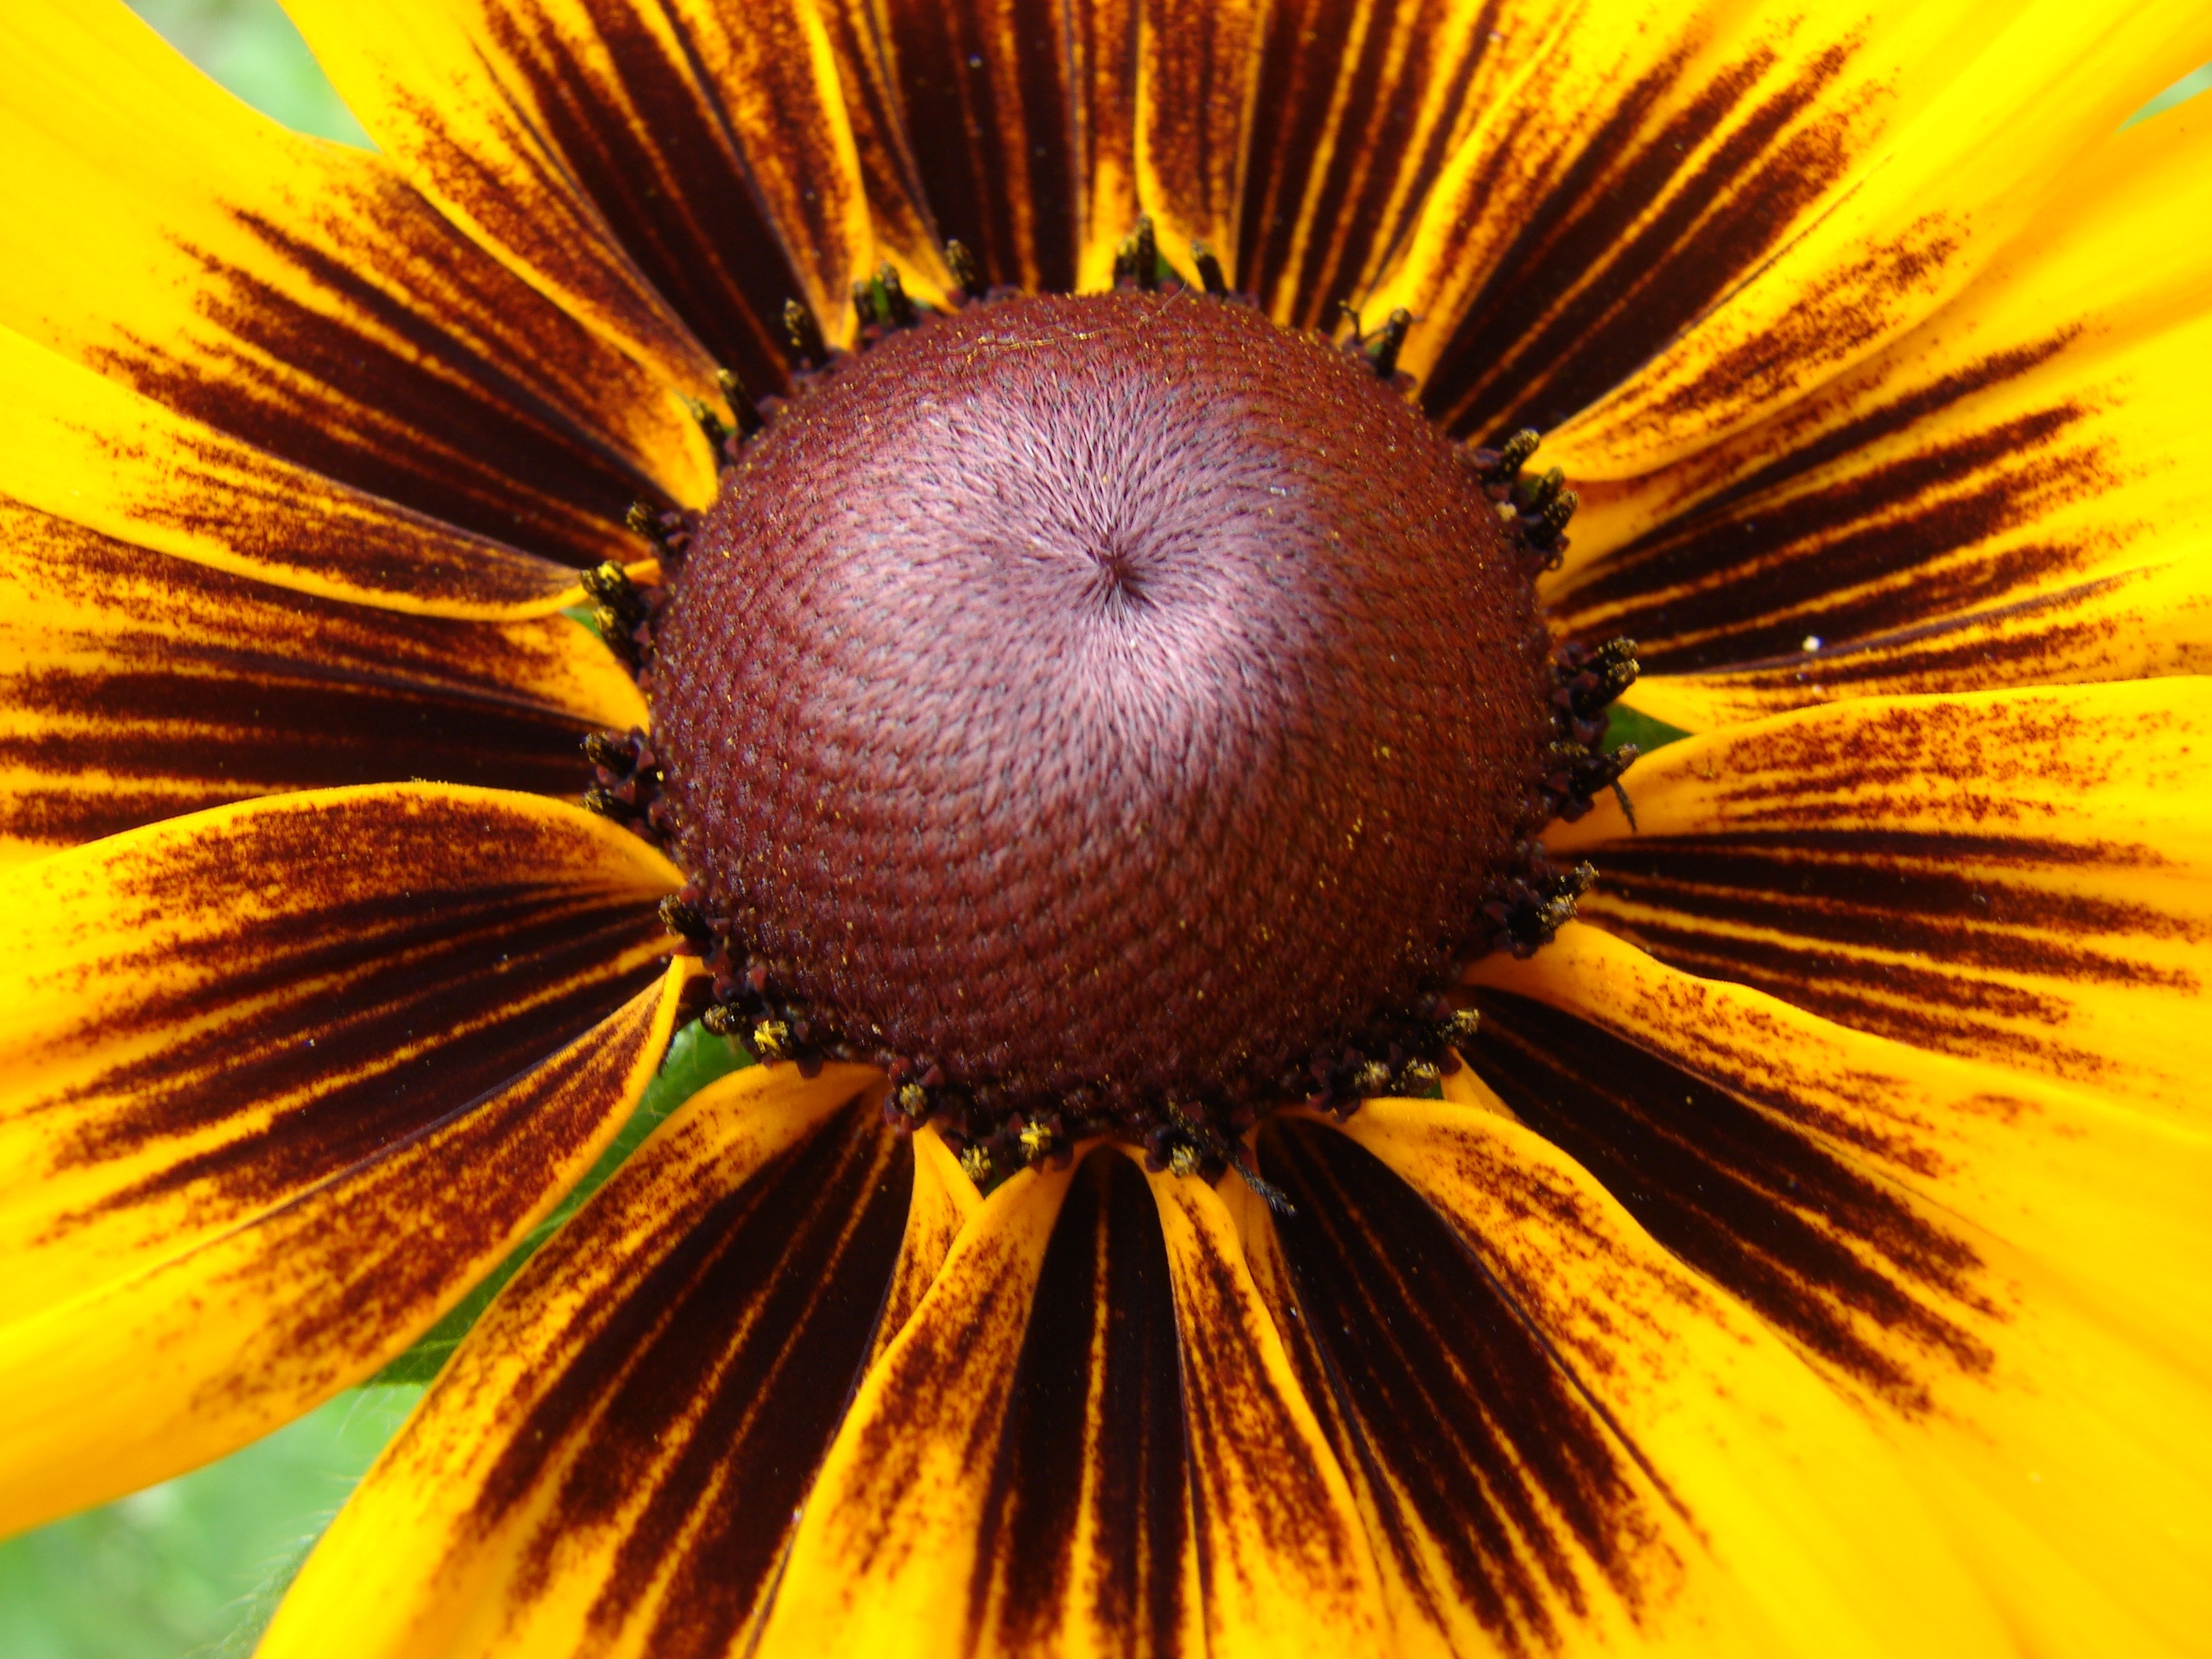
nature, blossom, plant, photography, sunlight, flower, petal, bloom, summer, floral, orange, pollen, blooming, yellow, garden, flora, perennial, sunflower, close up, eye, rudbeckia, hirta, macro photography, flowering plant, daisy family, black eyed susan, plant stem, land plant